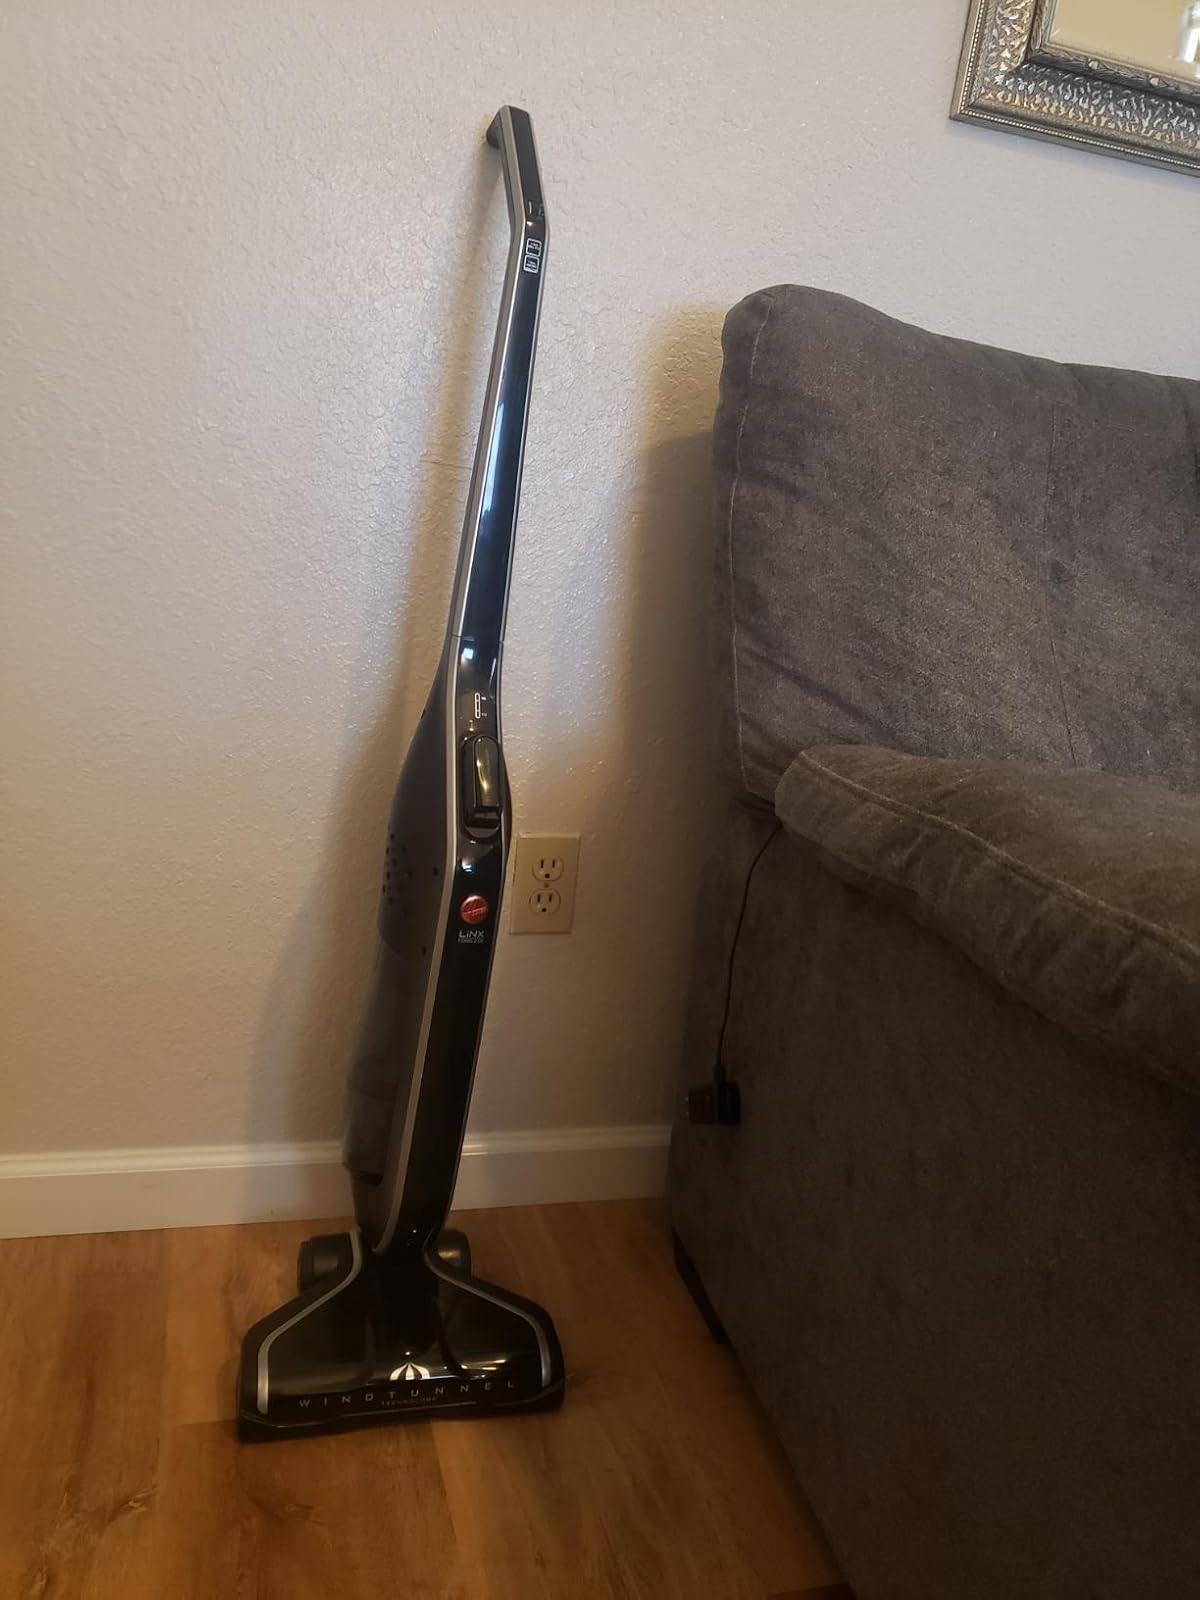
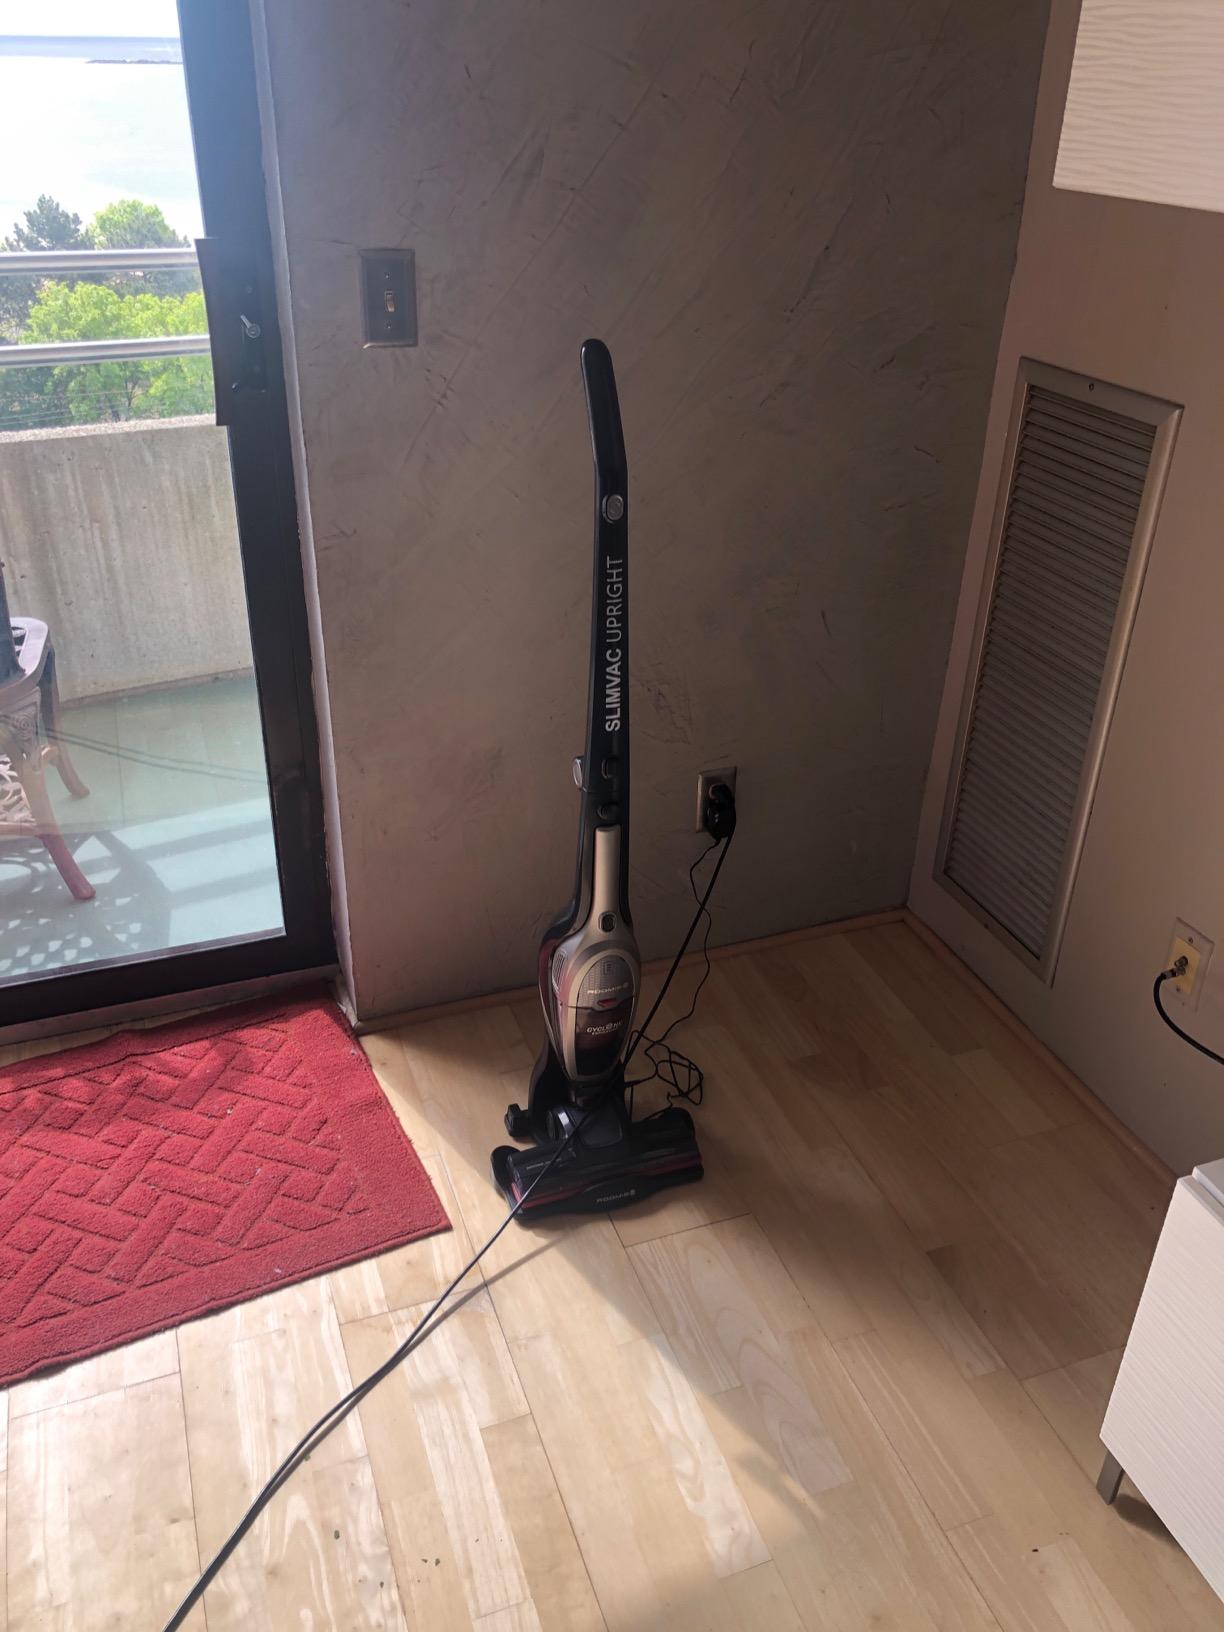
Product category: items_vacuum
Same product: no